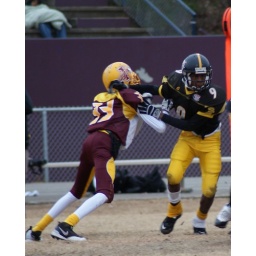
decided to go to a football game to a field in the neighborhood, warriors(indians) beat dudes in black 8-0